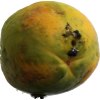
Label: papaya